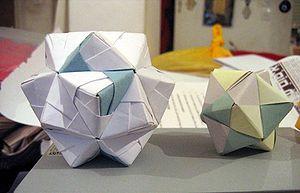
L’origami modulaire est une branche de l’origami, consistant à créer des modèles en pliant plusieurs éléments, appelés modules, ensuite assemblés pour constituer le modèle fini, de forme souvent complexe.